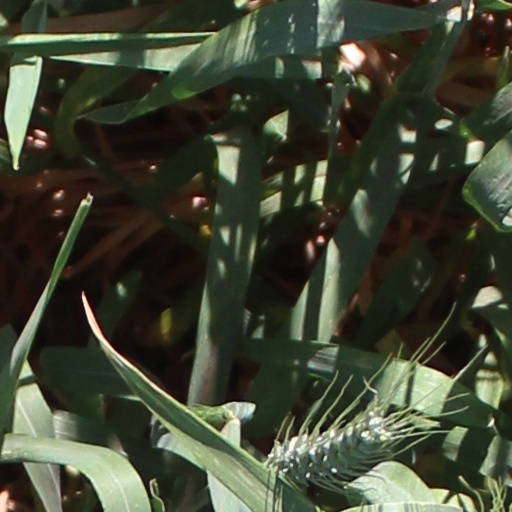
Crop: wheat